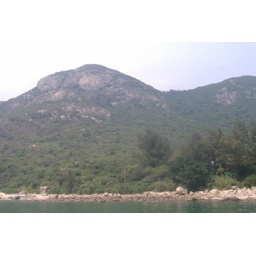
We stopped the boat in this little cove for some water skiing (did not partake), and general relaxation.